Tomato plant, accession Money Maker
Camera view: tilt-top (135 deg); turntable rotation: 300 degrees
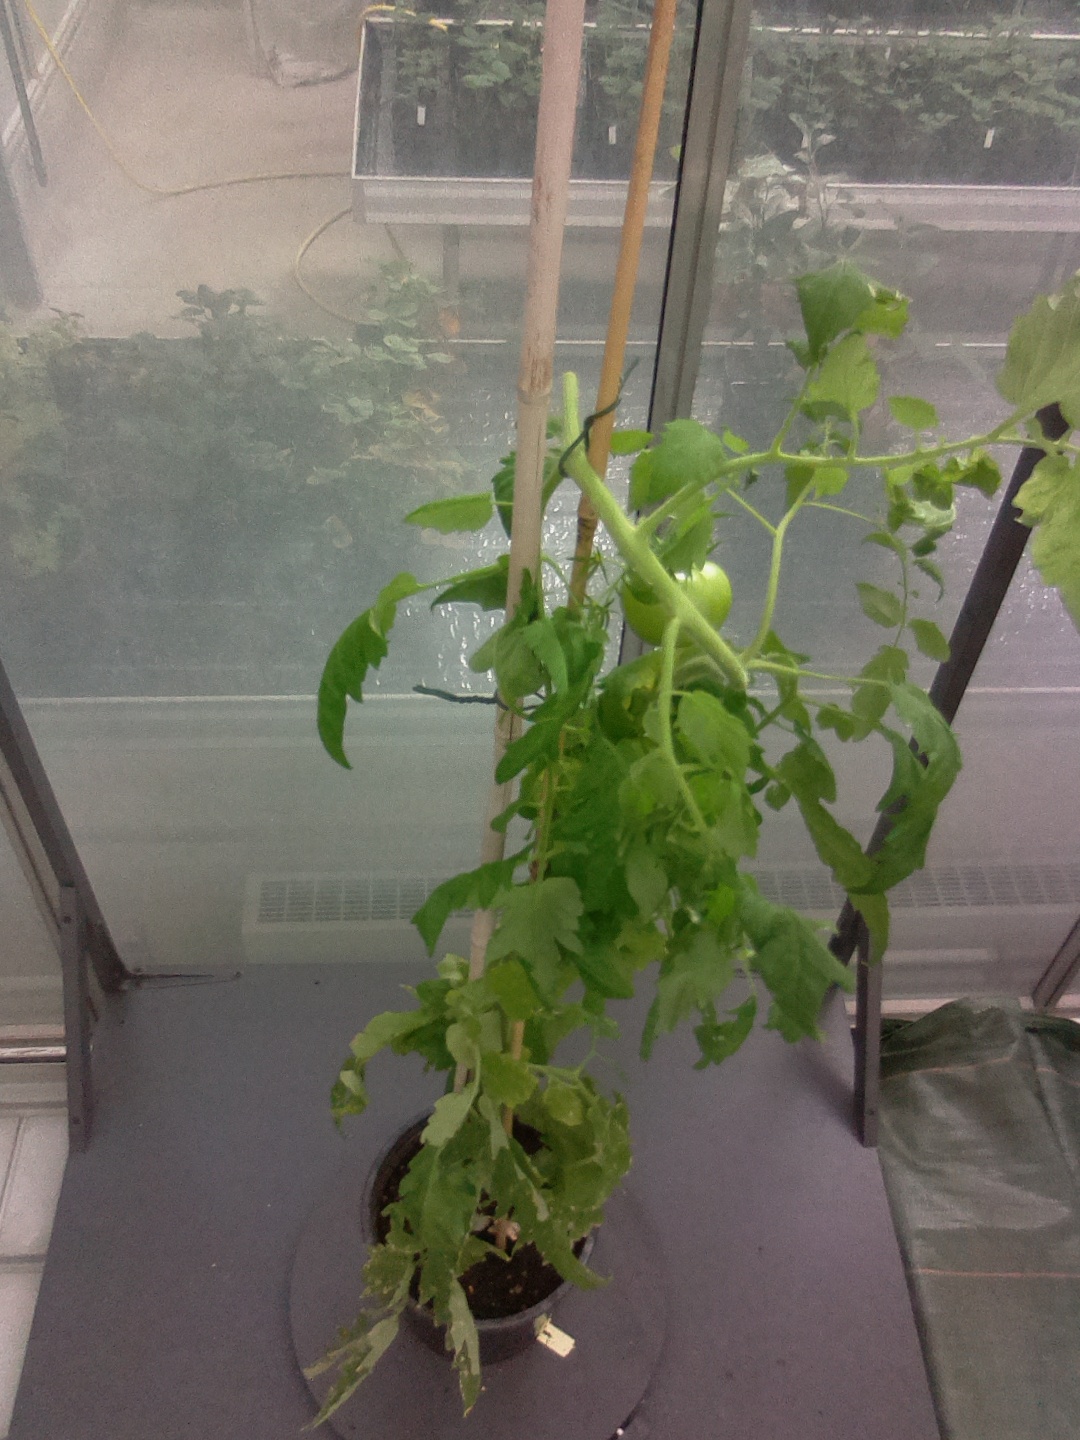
BBCH growth stage 77: 70%-80% of final fruit size